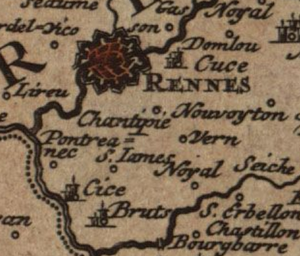
Extrait de la Tabula ducatus britanniae gallis. Le gouvernement général de Bretagne in suos novem episcopatus omnes Turonensi Aurel. Extrait centré sur le sud de Rennes. On voit notamment les communes actuelles de
Chantepie est une commune française de Rennes Métropole située dans le département d'Ille-et-Vilaine, en région Bretagne.
Bruz est une commune française de la région Bretagne, située dans le département d’Ille-et-Vilaine.
Saint-Erblon est une commune française située dans le département d'Ille-et-Vilaine en région Bretagne. Elle est également membre de Rennes Métropole comme 42 autres communes.
Le Rheu est une commune française située dans le département d'Ille-et-Vilaine, en région Bretagne.
Vern-sur-Seiche est une commune française située dans le département d'Ille-et-Vilaine, en région Bretagne.
Nouvoitou est une commune française située dans le département d'Ille-et-Vilaine en région Bretagne, peuplée de 3 099 habitants.
Bourgbarré est une commune française située dans le département d'Ille-et-Vilaine en Région Bretagne.
Saint-Jacques-de-la-Lande est une commune française située dans le département d'Ille-et-Vilaine, en région Bretagne.
Les Champion de Cicé sont une famille noble de Cicé à Bruz.
Noyal-Châtillon-sur-Seiche est une commune française située dans le département d'Ille-et-Vilaine, en région Bretagne.